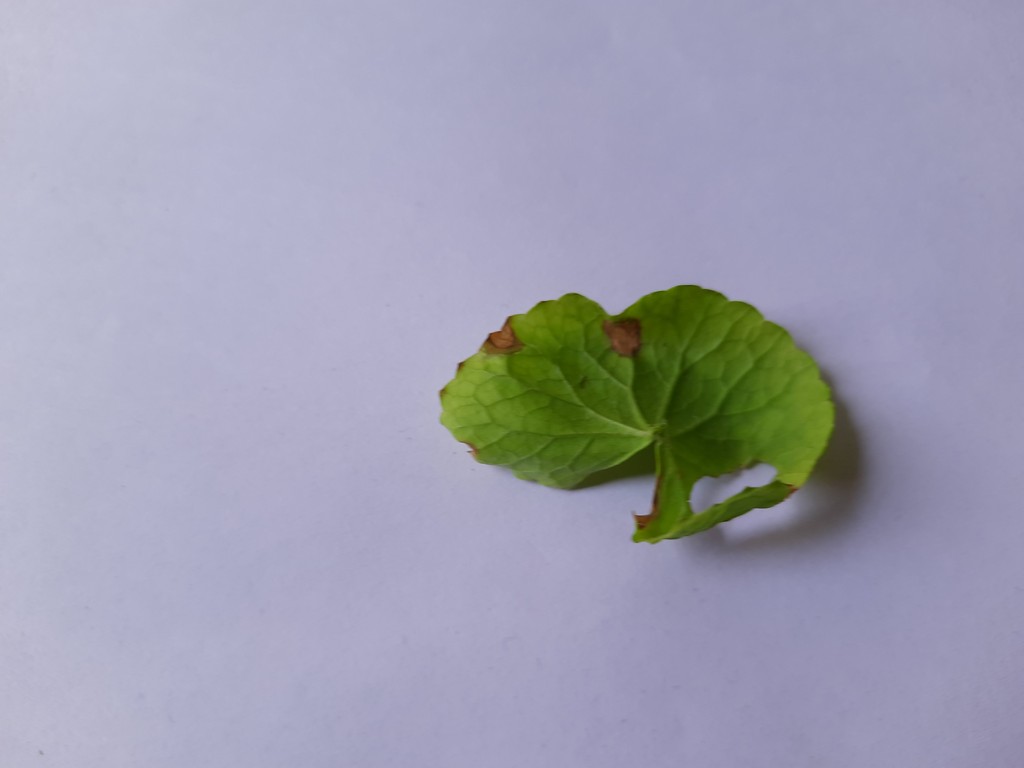
Label: Unhealthy